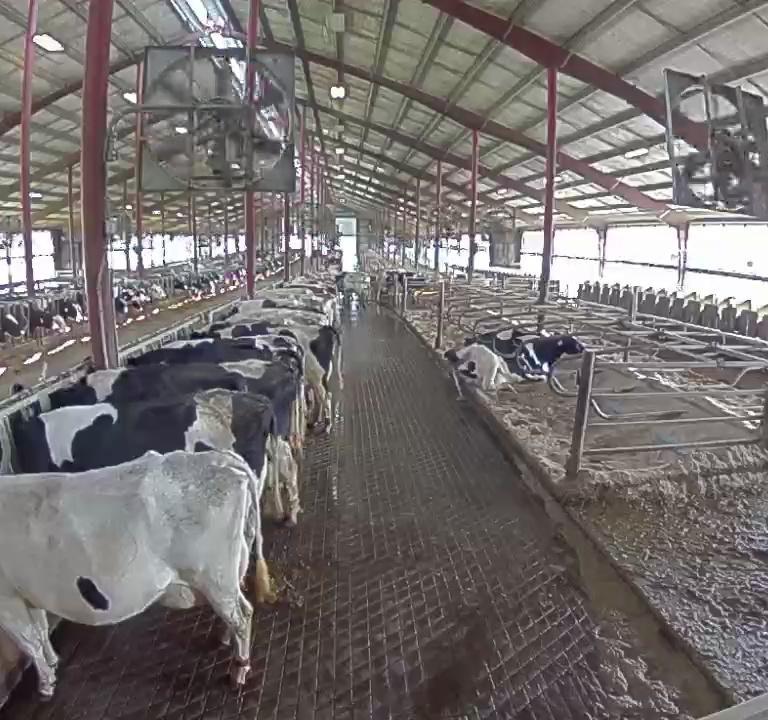
Number of cows: 7